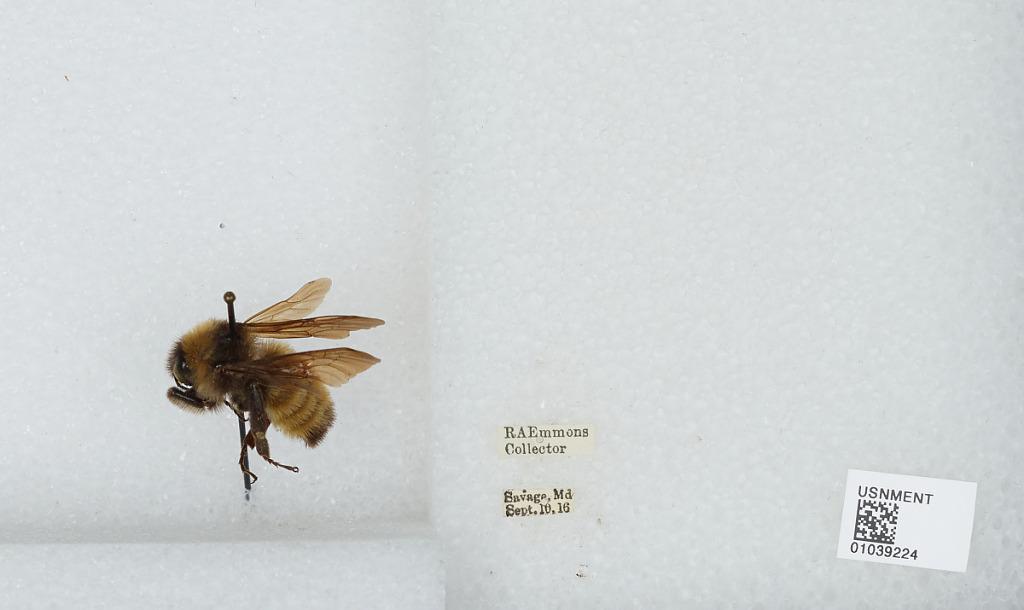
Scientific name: Bombus (Fervidobombus) pensylvanicus pensylvanicus (De Geer)
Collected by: R. Emmons
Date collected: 1916-9-10
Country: United States
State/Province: Maryland
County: Howard
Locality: Savage
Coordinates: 39.1375, -76.8239